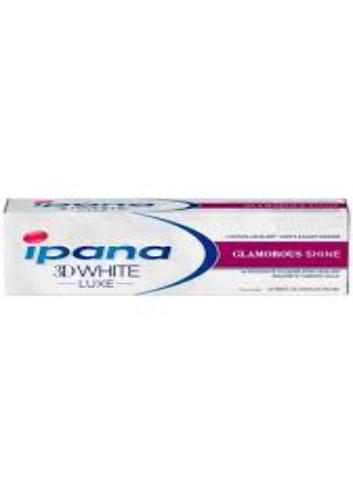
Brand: Ipana
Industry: Necessities